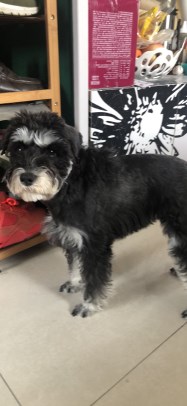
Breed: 2342-n000102-miniature_schnauzer